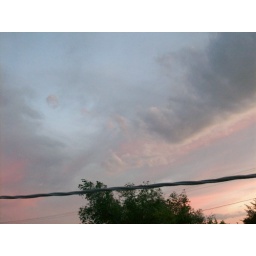
the sky over my house it was so windy it kept changing constantly